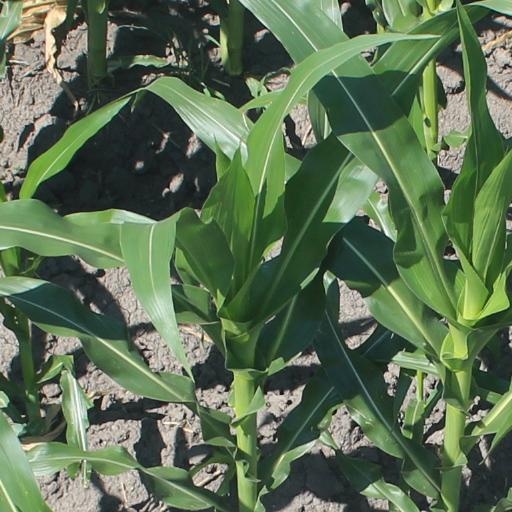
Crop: maize; corn